John W. Hasson

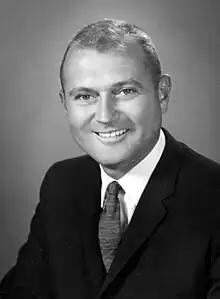
Hasson in 1962

John W. Hasson (April 25, 1929 – August 14, 1967) was an American politician. He served as a Democratic member of the Florida House of Representatives.